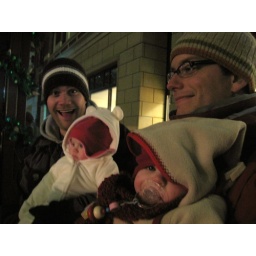
Gwen and Ava were very lucky to have their daddies save them the best seats in the house